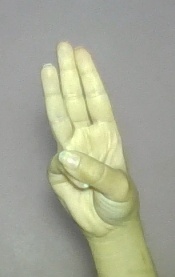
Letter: thaa